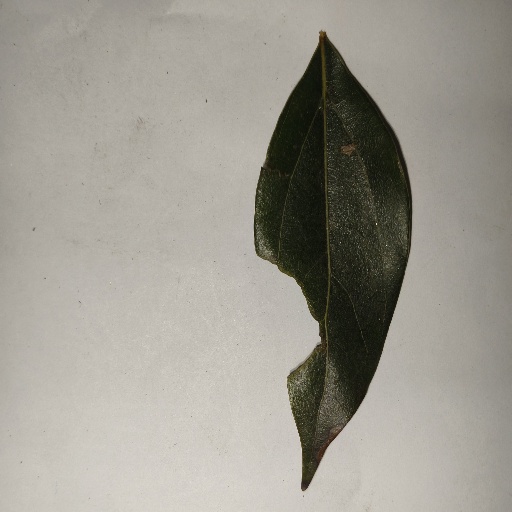
Species: Camphor
Leaf condition: Shot Hole